Philippe Lellouche

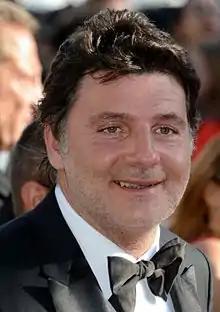
Philippe Lellouche at the 2013 Cannes Film Festival

Philippe Lellouche (born 30 March 1966 in Tel HaShomer, Israel) is a French actor, director, screenwriter, television presenter and singer. His brother is the actor Gilles Lellouche.